Bill Nye

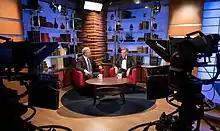
Nye with Senator Chris Van Hollen in 2017

From 2000 to 2002, Nye was the technical expert on "BattleBots". In 2004 and 2005, he hosted "100 Greatest Discoveries", an award-winning series produced by THINKFilm for the Science Channel, broadcast in high definition on the Discovery HD Theater network. In 2007, he also hosted an eight-part Discovery Channel series, "Greatest Inventions with Bill Nye".